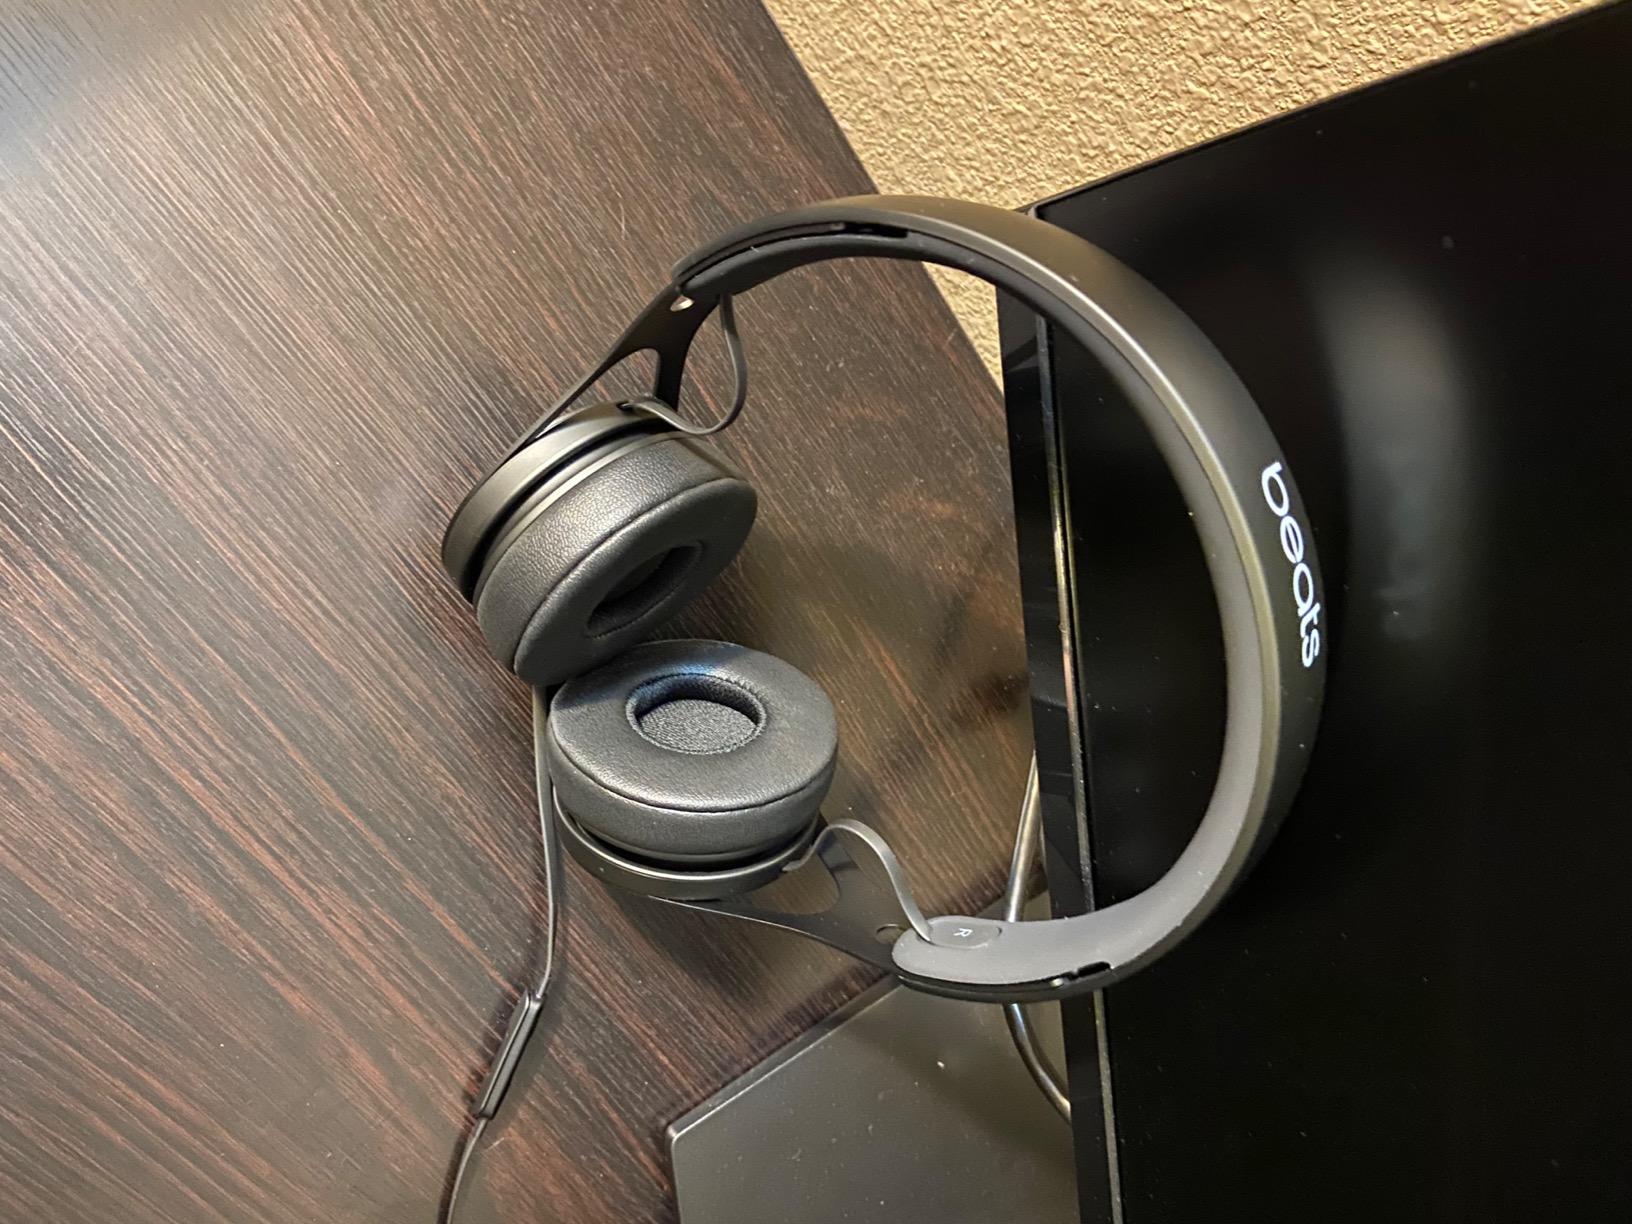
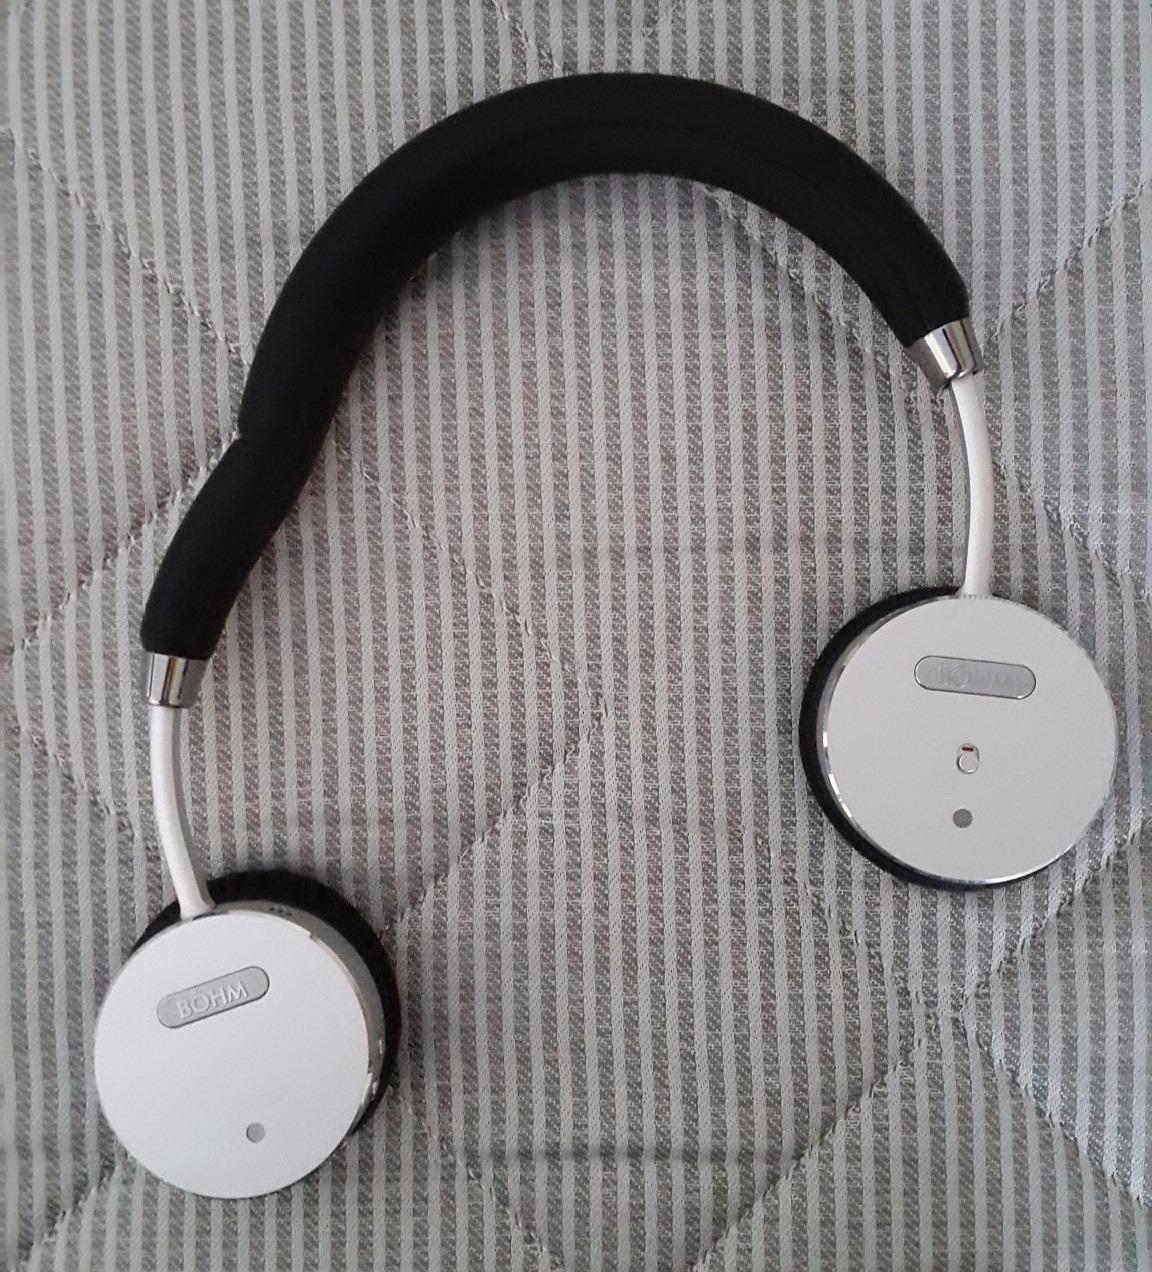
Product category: headphones
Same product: no